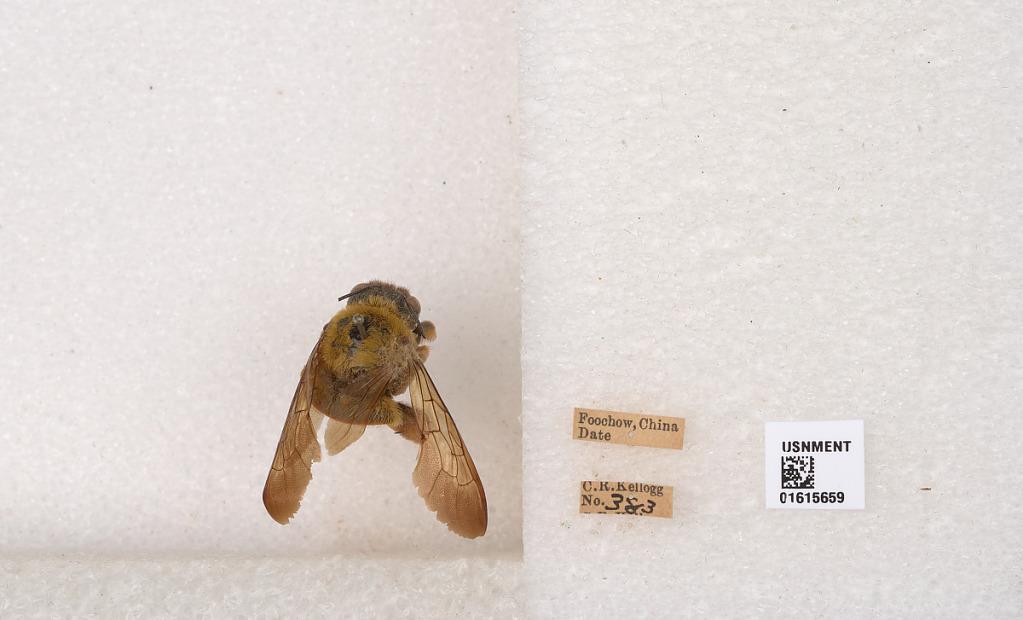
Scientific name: Xylocopa (Koptortosoma) sinensis Smith
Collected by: C. Kellogg
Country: China
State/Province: Fujian
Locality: Foochow